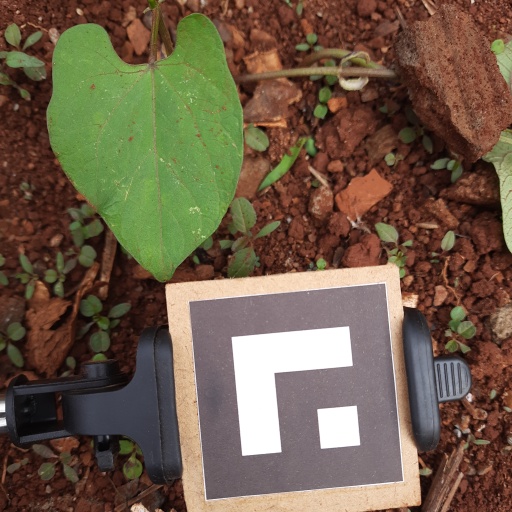
Observations: wavy surface, no eating holes, with soild dust, under shade